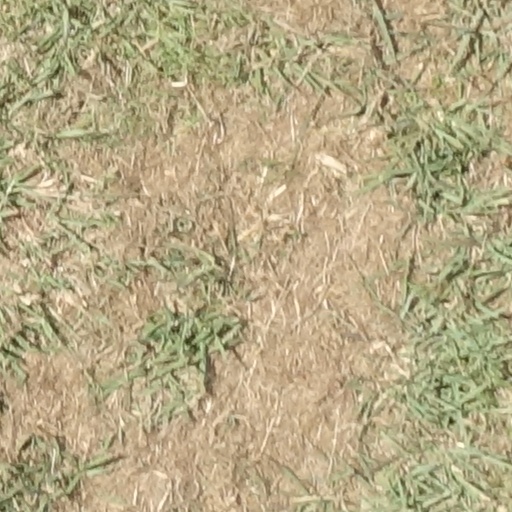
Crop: sorghum